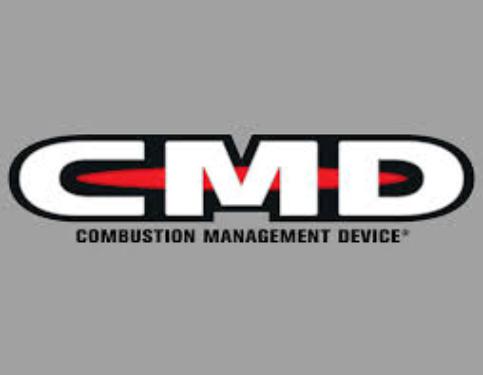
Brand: CMD
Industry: Others